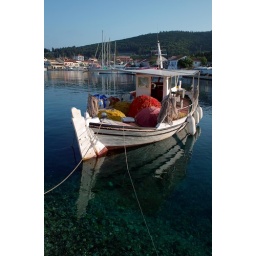
Crystal clear water in the evening sun